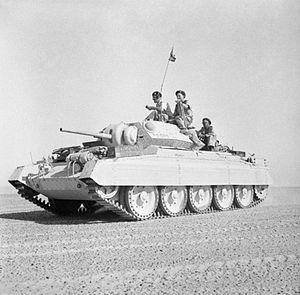
Le Crusader est un char de combat britannique de la Seconde Guerre mondiale. Il fut le char Cruiser le plus construit. Très utilisé en 1942 en Libye et en Égypte, il ne pouvait égaler le Panzer IV allemand qu'à courte distance, où son canon était aussi efficace.